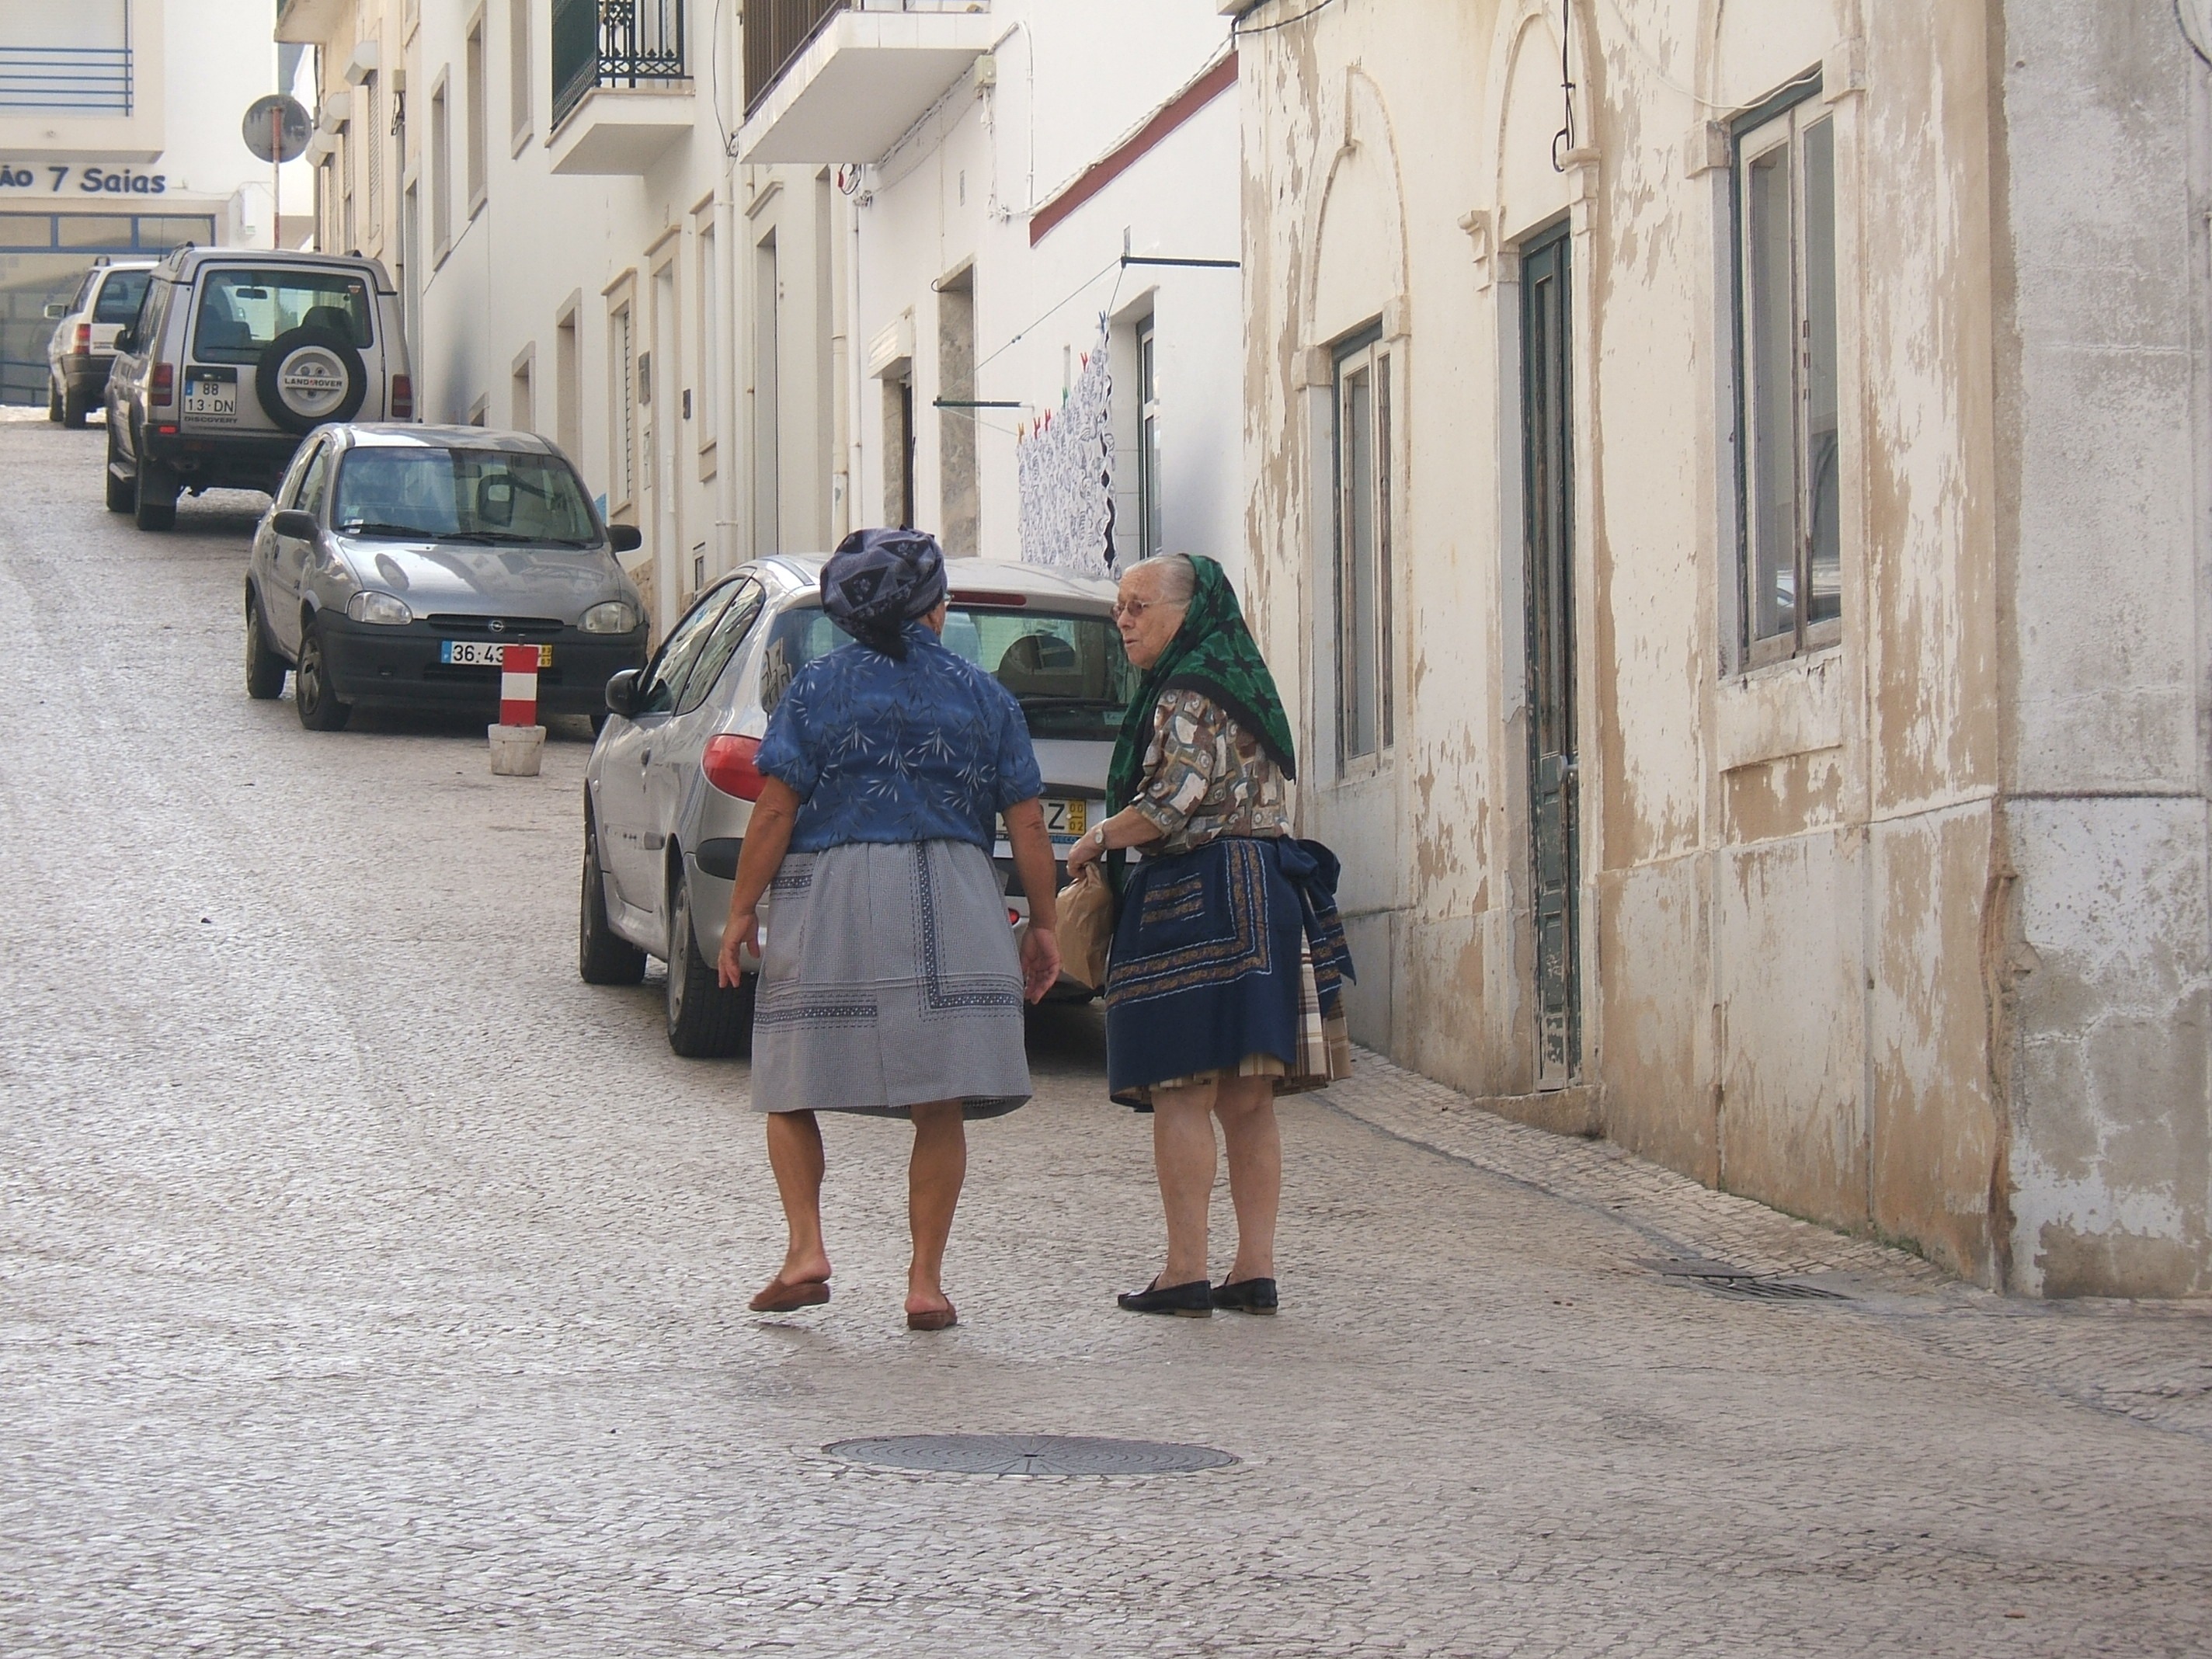
pedestrian, person, people, road, street, city, female, lady, infrastructure, snapshot, portugal, adult, old ladies